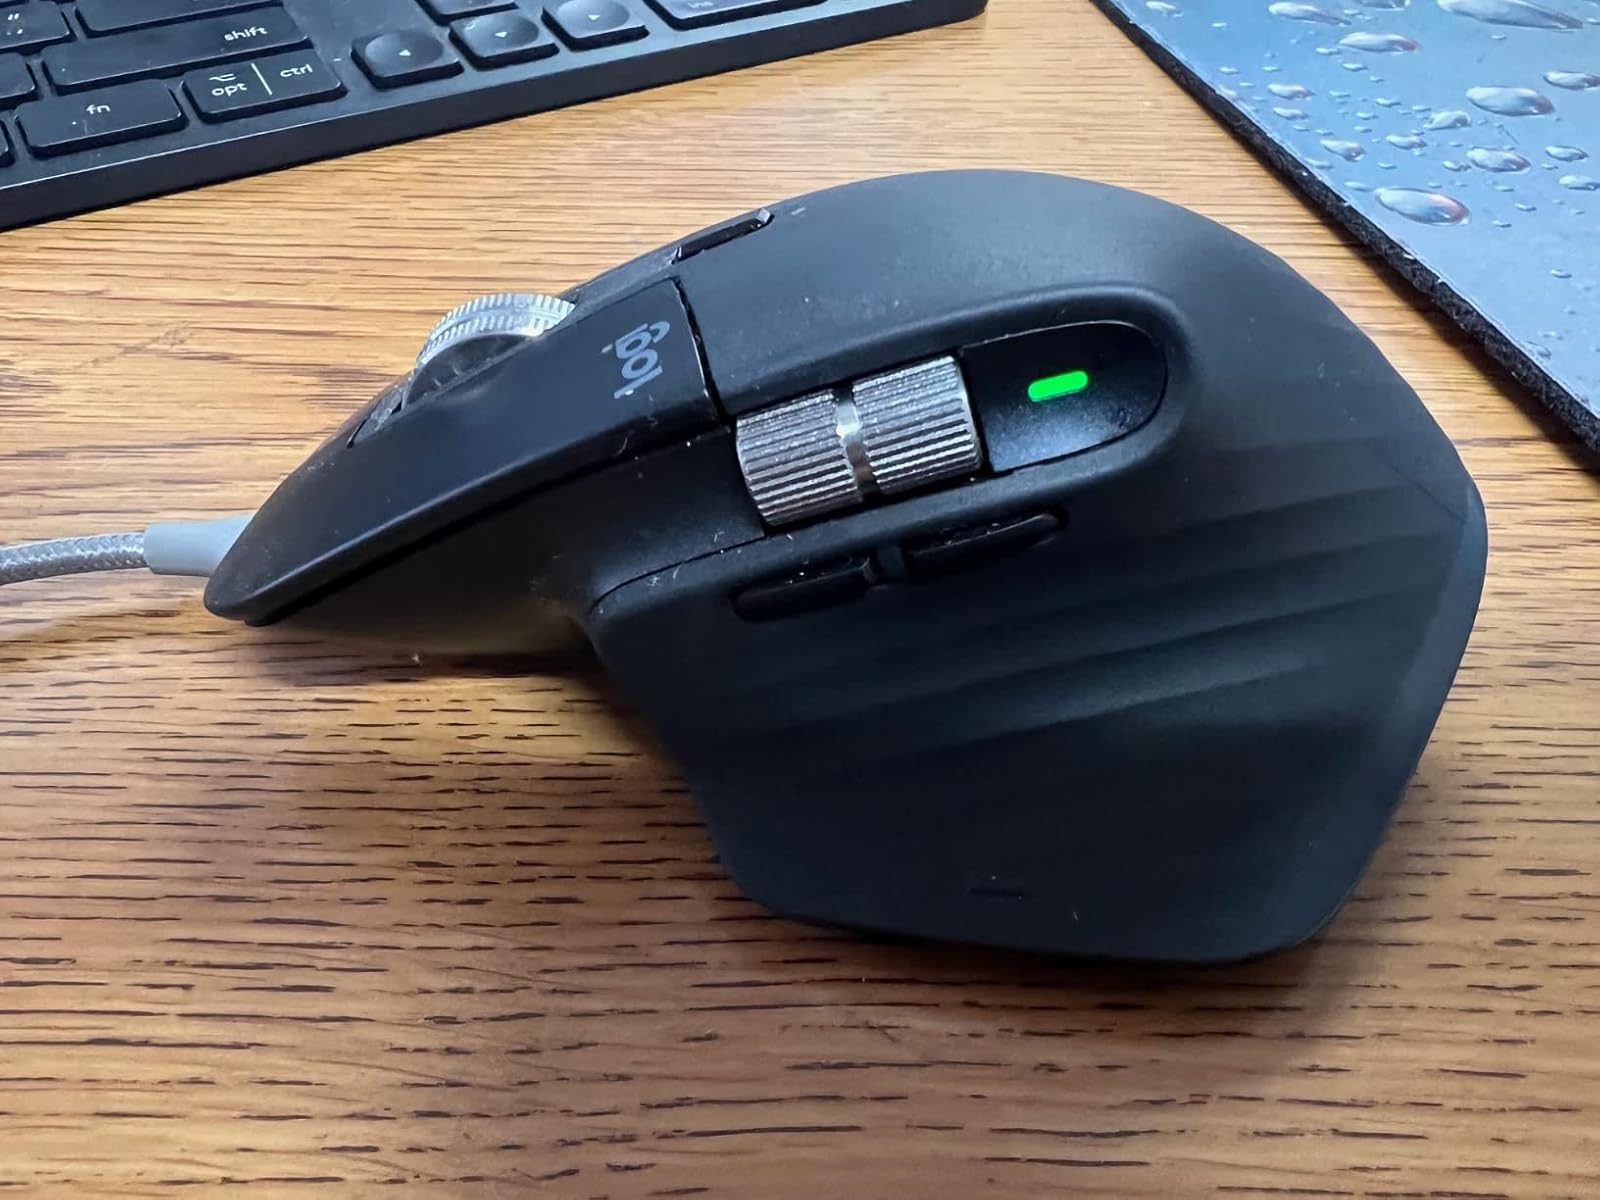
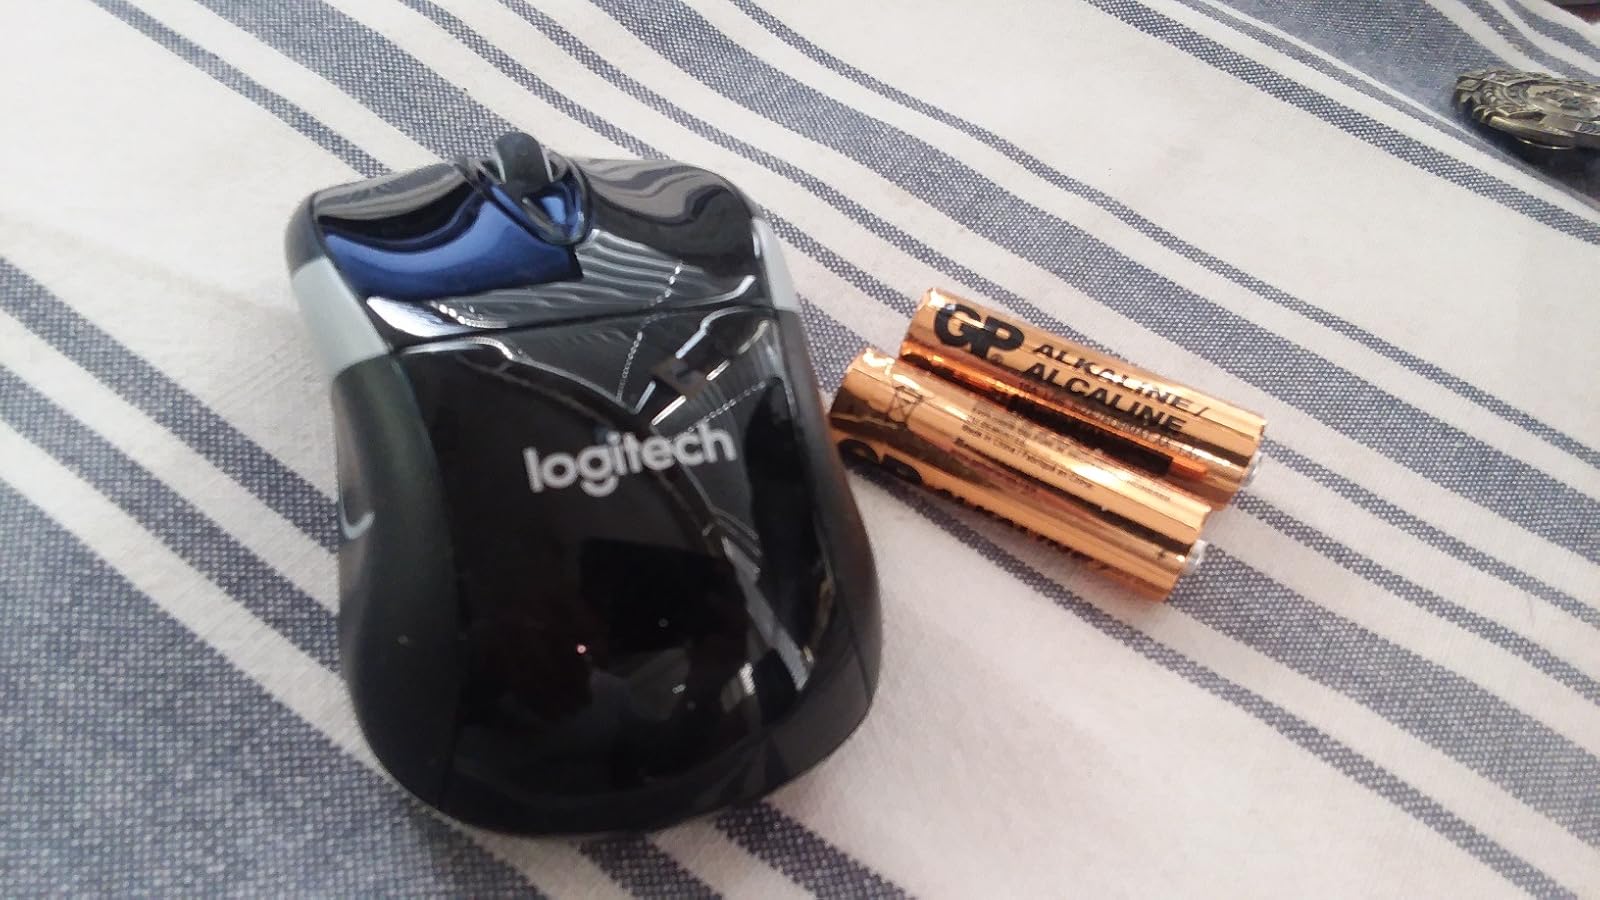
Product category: mouse
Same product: no